Virgil D. Hawkins

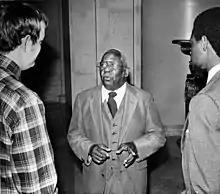
Hawkins in 1983

Virgil Darnell Hawkins (November 28, 1906 – February 11, 1988) was an African-American educator and Florida attorney who spent several decades of his life fighting for admission to practice law in Florida after having initially been denied admission to the University of Florida School of Law on the basis of his race.